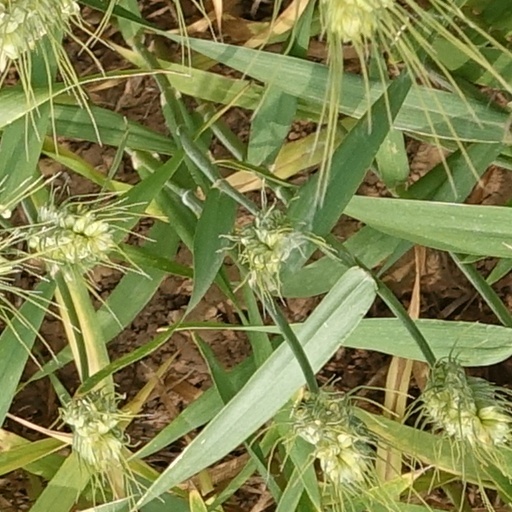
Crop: wheat